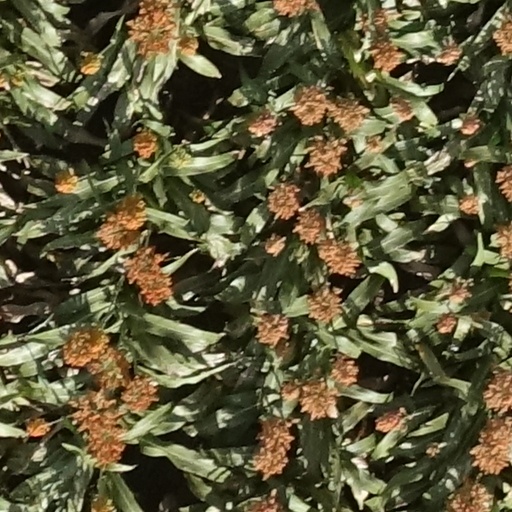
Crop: sorghum